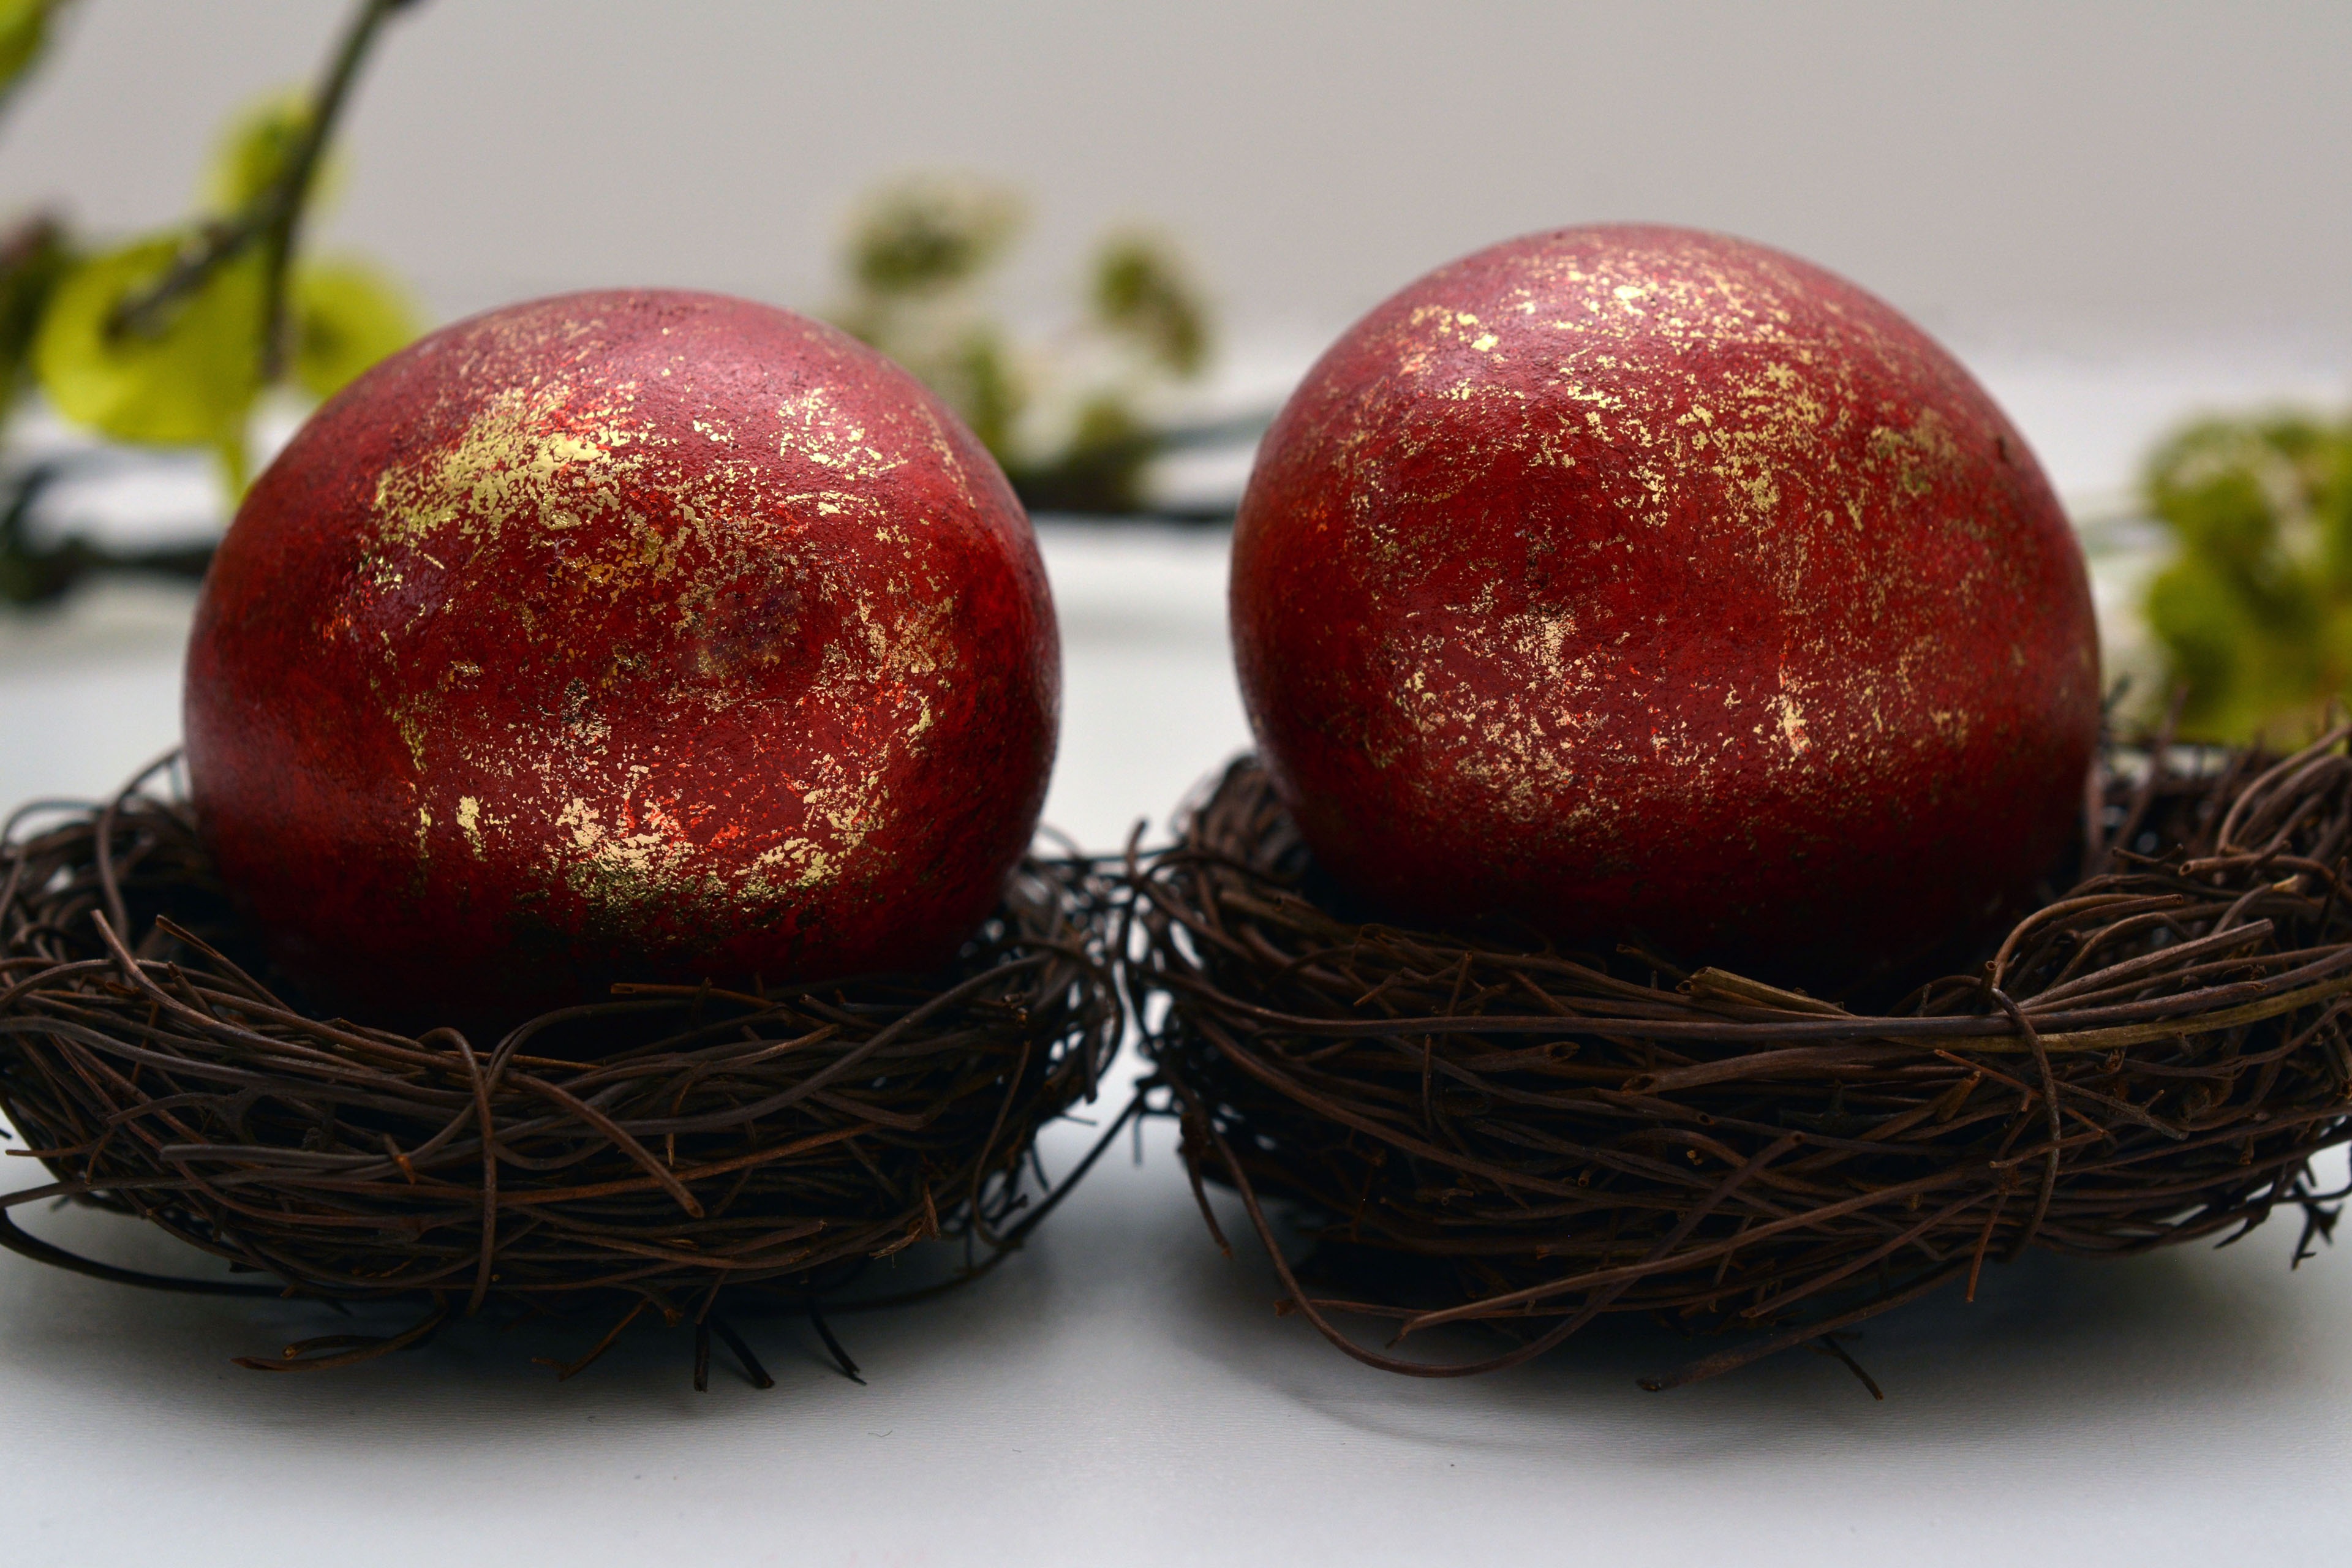
branch, cute, decoration, dish, food, red, produce, color, cuisine, egg, christmas decoration, painted, easter, custom, shiny, easter eggs, easter decoration, easter egg, happy easter, easter decorations, colorful eggs, easter nest, easter greetings